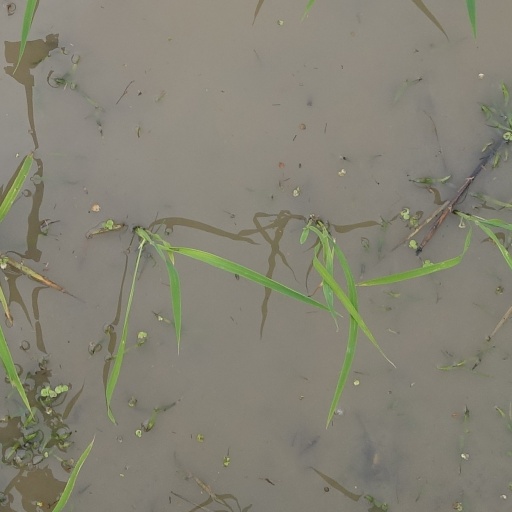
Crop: rice